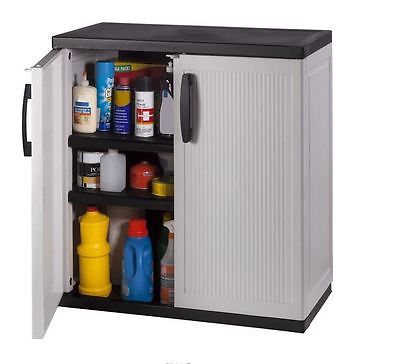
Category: cabinet